Ptolemy's Gate

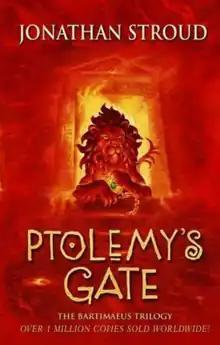
First edition (UK)

Ptolemy's Gate is a novel of alternate history, fantasy and magic. It is the third book in the "Bartimaeus trilogy", written by British author Jonathan Stroud. It was released in the United Kingdom in September 2005, and in the United States in December of the same year.